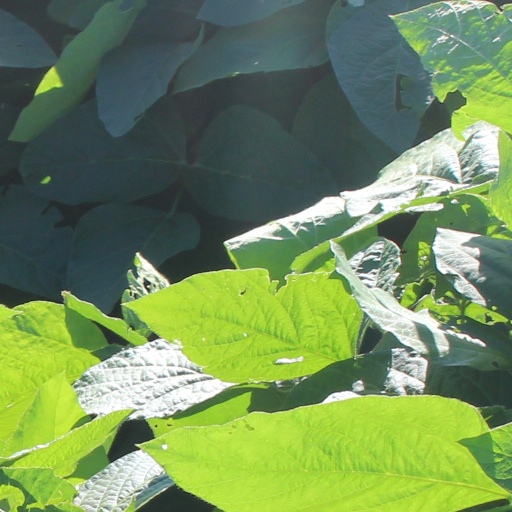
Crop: soybean